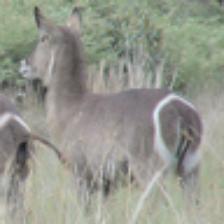
Label: NonHuman